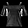
Label: Shirt